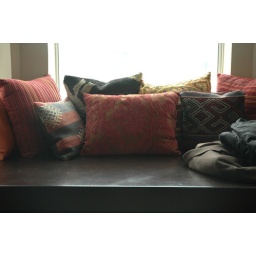
The window seat in room 32 overlooks a busy street on the edge of a crummy neighborhood.